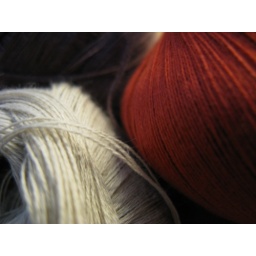
Cambridge autumn - hat and scarf in brown and orange yarns